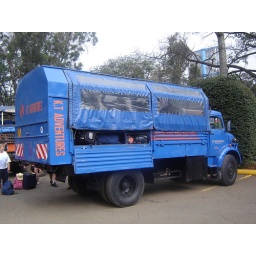
Those plastic sides roll up, but lions can still jump in if they ever are so inclined.